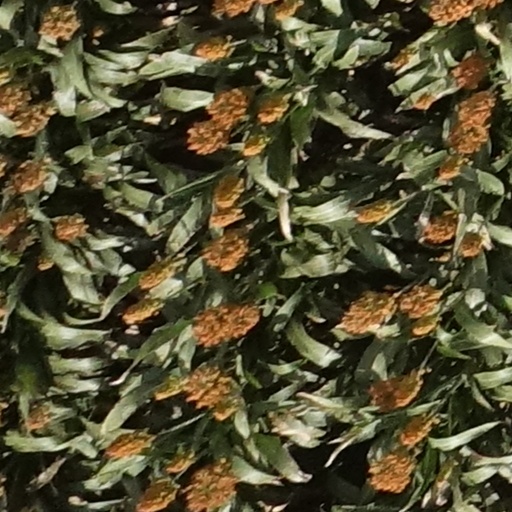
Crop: sorghum